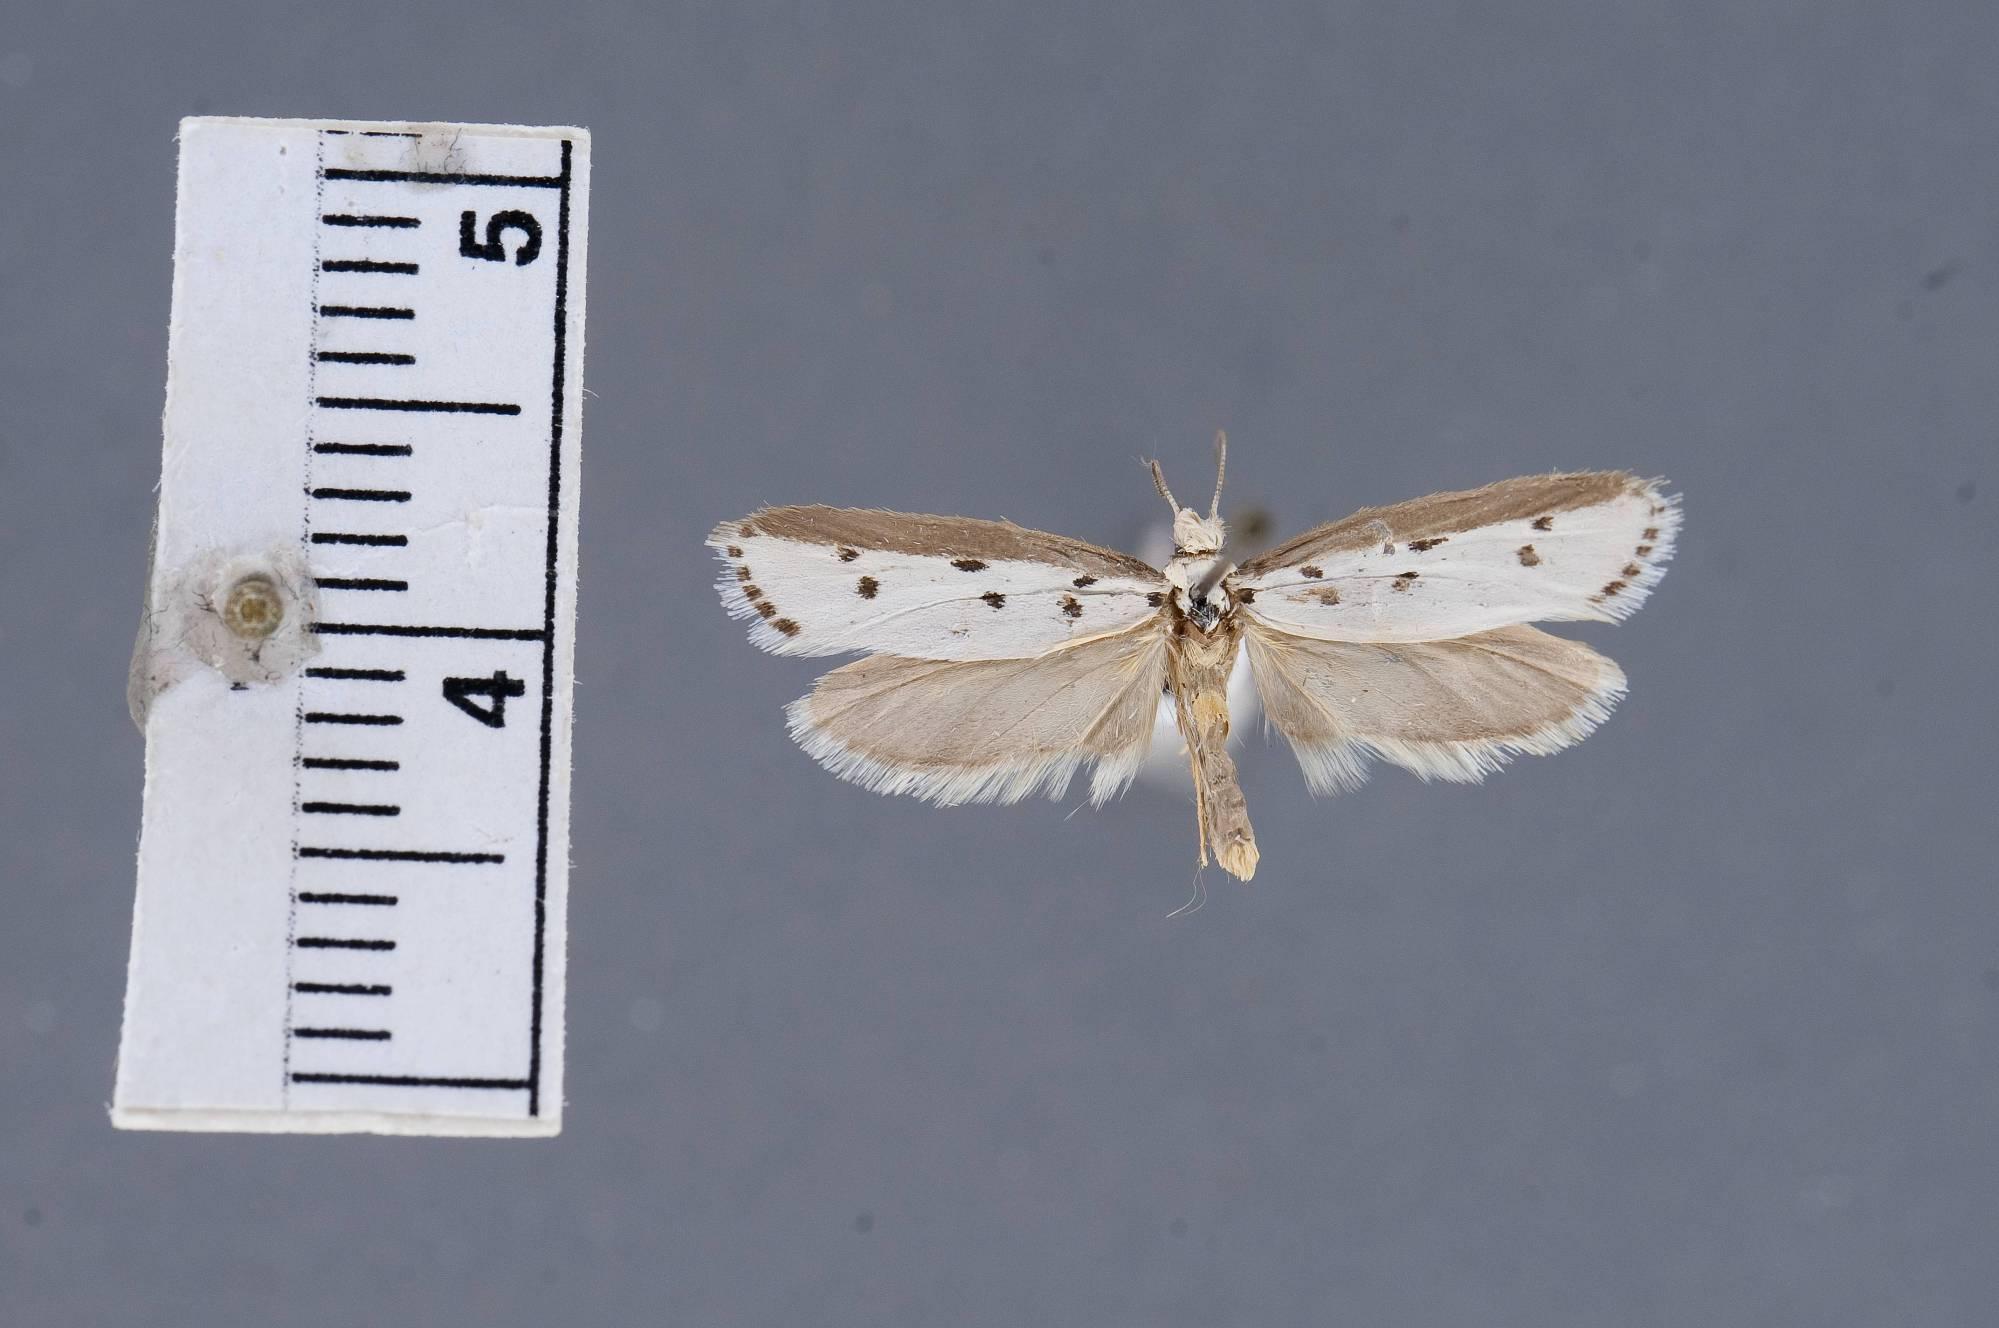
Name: Ethmia mulleri
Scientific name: Ethmia mulleri Busck, 1910
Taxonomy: Animalia, Arthropoda, Insecta, Lepidoptera, Glossata, Depressariidae, Ethmiinae
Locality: Tehuacan, Puebla, Mexico
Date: [Not Stated]